Battle of Fredericksburg

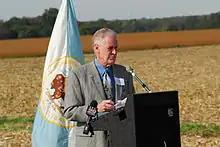
Civil War Trust President Jim Lighthizer at Slaughter Pen Farm

The Fredericksburg and Spotsylvania National Military Park was established in 1927 under the War Department and transferred to the National Park Service in 1933. It consists of more than 8,300 acres that cover parts of four Civil War battlefields – Fredericksburg, Spotsylvania Court House, The Wilderness and Chancellorsville.